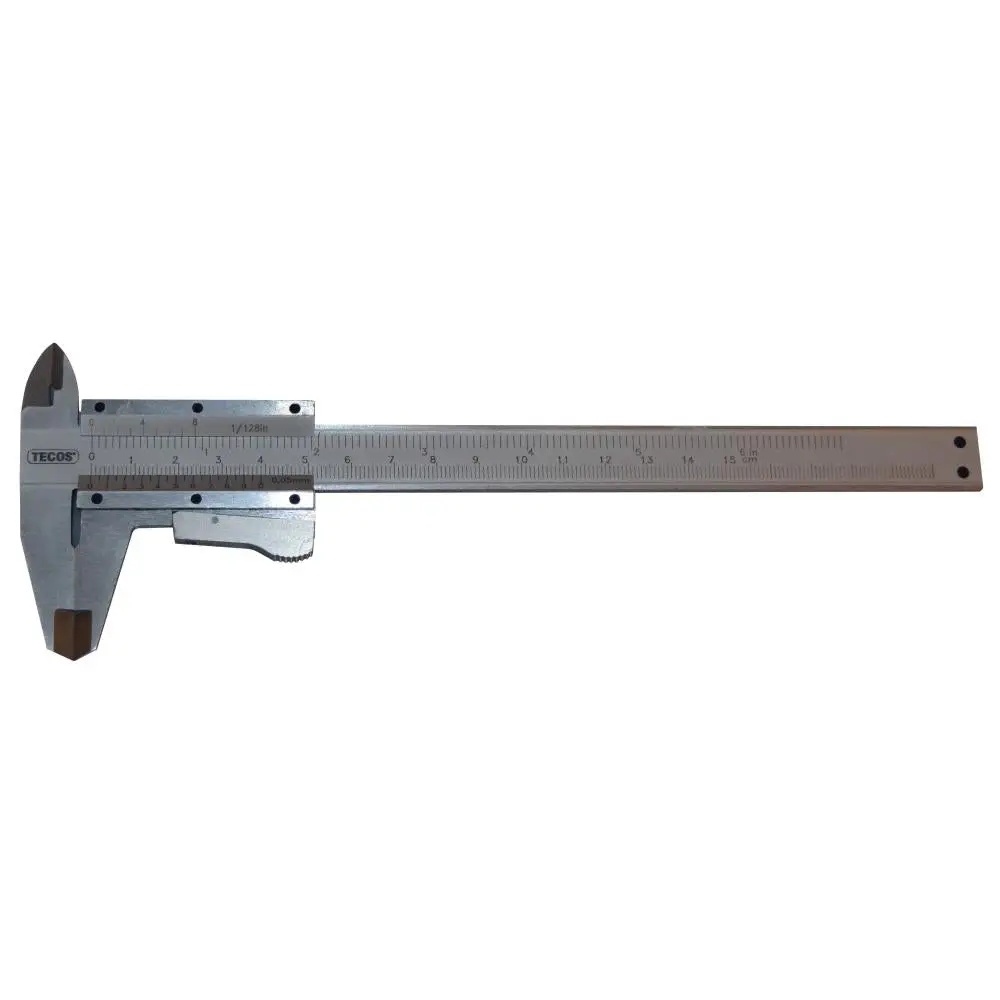
Tecos Skjutmått 0-150mm | CleanNest
SKJUTMÅTT 0-150MM TECOS Professionell produkt från TECOS Tecos skjutmått enligt DIN 862 fininställning. Invändig mätning med käftspetsarna. Avläsning 0,02 mm. 🔧 Tekniska specifikationer Artikelnummer: 937260 EAN: 5708687738029 Tillverkare: TECOS Vikt: 0.28 kg Förpackning: ST ✅ Fördelar ✓ Professionell kvalitet - För krävande miljöer ✓ Snabb leverans - I lager för omgående leverans ✓ Konkurrenskraftigt pris - Bra kvalitet till rätt pris 📦 Leverans Snabb leverans från lager Professionell support Bulkbeställning möjlig Kategori: Fästdon | Tillverkare: TECOS | Art.nr: 937260
Brand: TECOS
Category: Hardware > Tools > Measuring Tools & Sensors > Calipers > Vernier Calipers